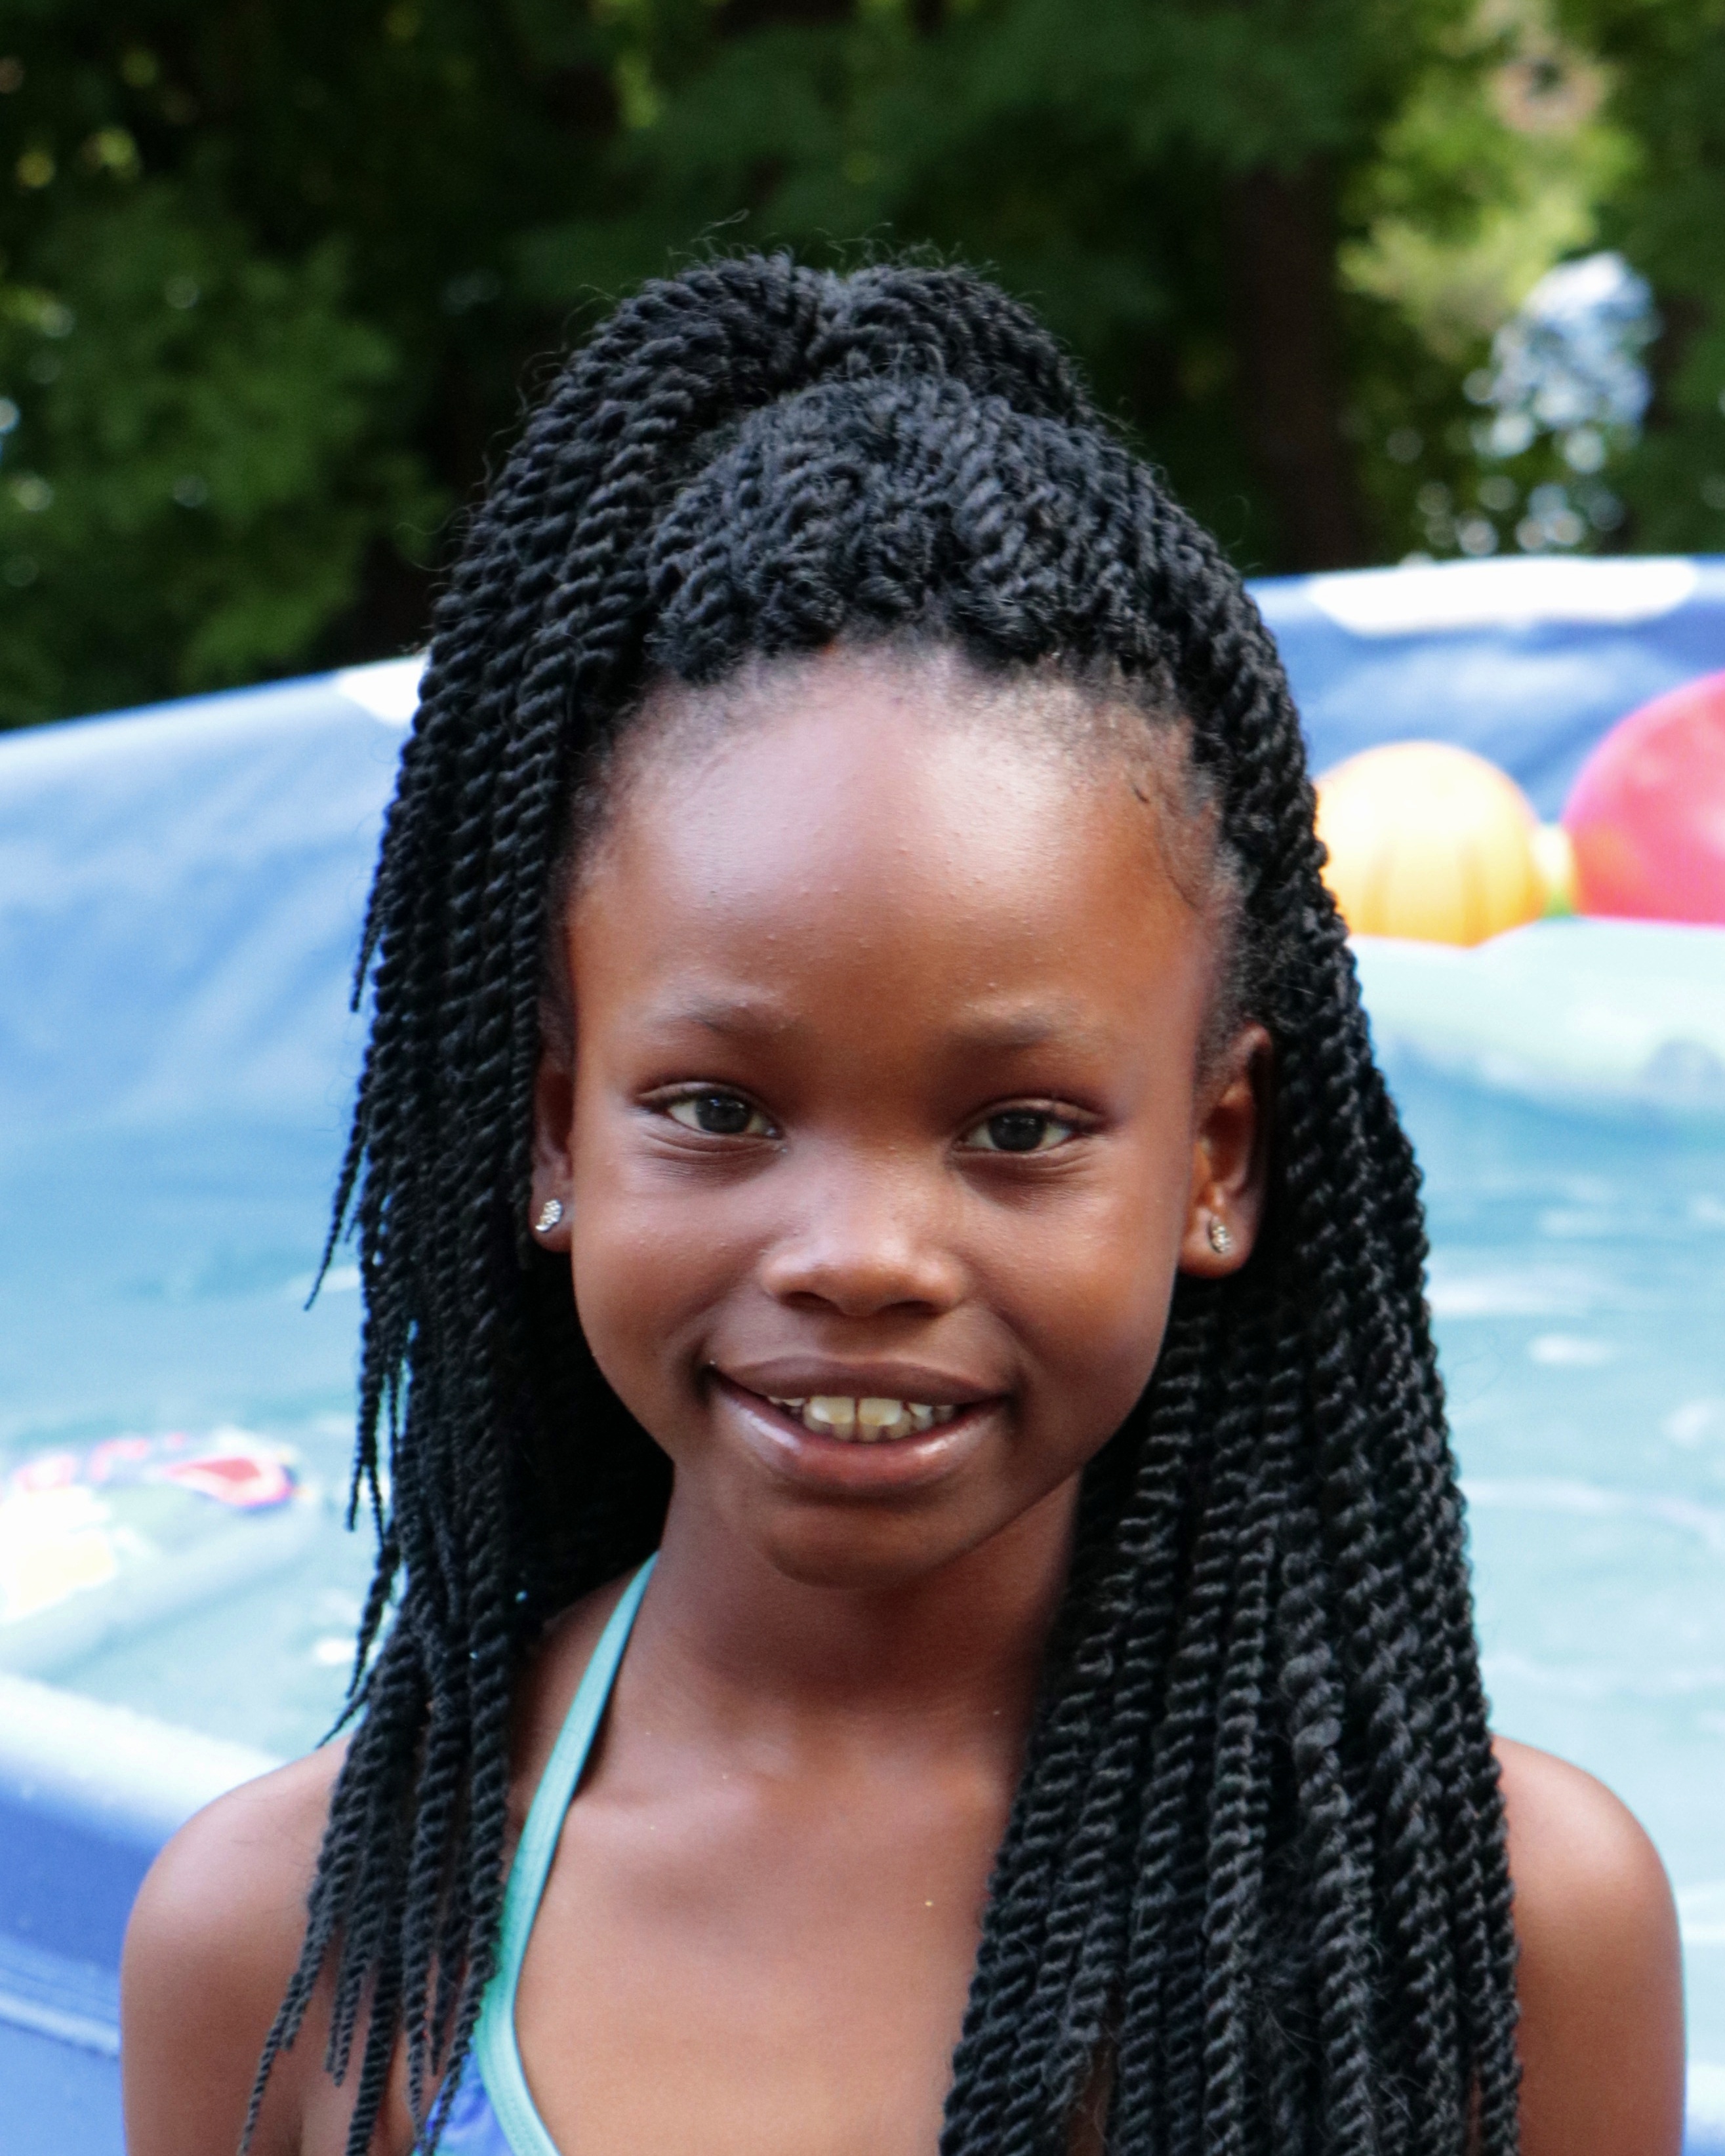
people, girl, hair, child, facial expression, hairstyle, smiling, smile, braid, long hair, black hair, happy, eye, beauty, beautiful, exotic, young girl